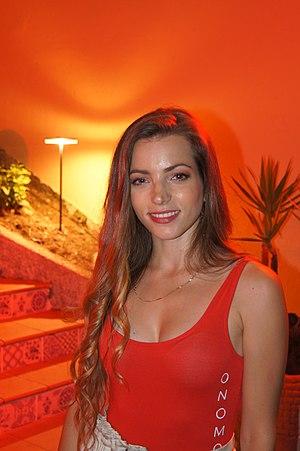
Aurora Ruffino, née le 22 mai 1989 à Turin dans la région du Piémont en Italie, est une actrice italienne jouant pour le cinéma et la télévision.